Sam Merrill

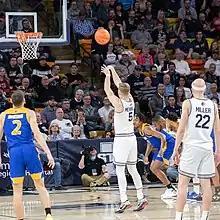
Merrill at Utah State in 2020

In the season opener of his senior year, Merrill had 28 points to help USU defeat Montana State 81–73. On February 11, versus CSU, Merrill eclipsed the 2,000-point mark for his career and passed Wayne Estes for third on USU's all-time scoring list. He finished with 32 points and five assists in a 75–72 win. At the conclusion of the regular season, Merrill was named First Team All-MWC. Merrill led USU to another MWC tournament championship, securing the automatic bid to the NCAA Tournament, and was named MWC tournament MVP. The tournament was canceled because of the COVID-19 pandemic soon after his final game, where he scored 27 points in a 59–56 upset of San Diego State in the tournament final and hit the game-winning three-pointer with 2.5 seconds remaining.